Sergi Roberto

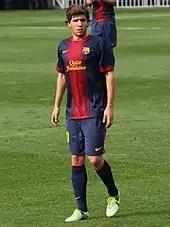

Born in Reus, Tarragona, Catalonia, Roberto began playing football with local UE Barri Santes Creus at the age of 8, arriving in Barcelona's youth academy six years later from neighbours Gimnàstic de Tarragona. In the 2009–10 season, at only 17, he first appeared with "Barça"'s reserves, contributing 29 appearances as they returned to the Segunda División after 11 years.